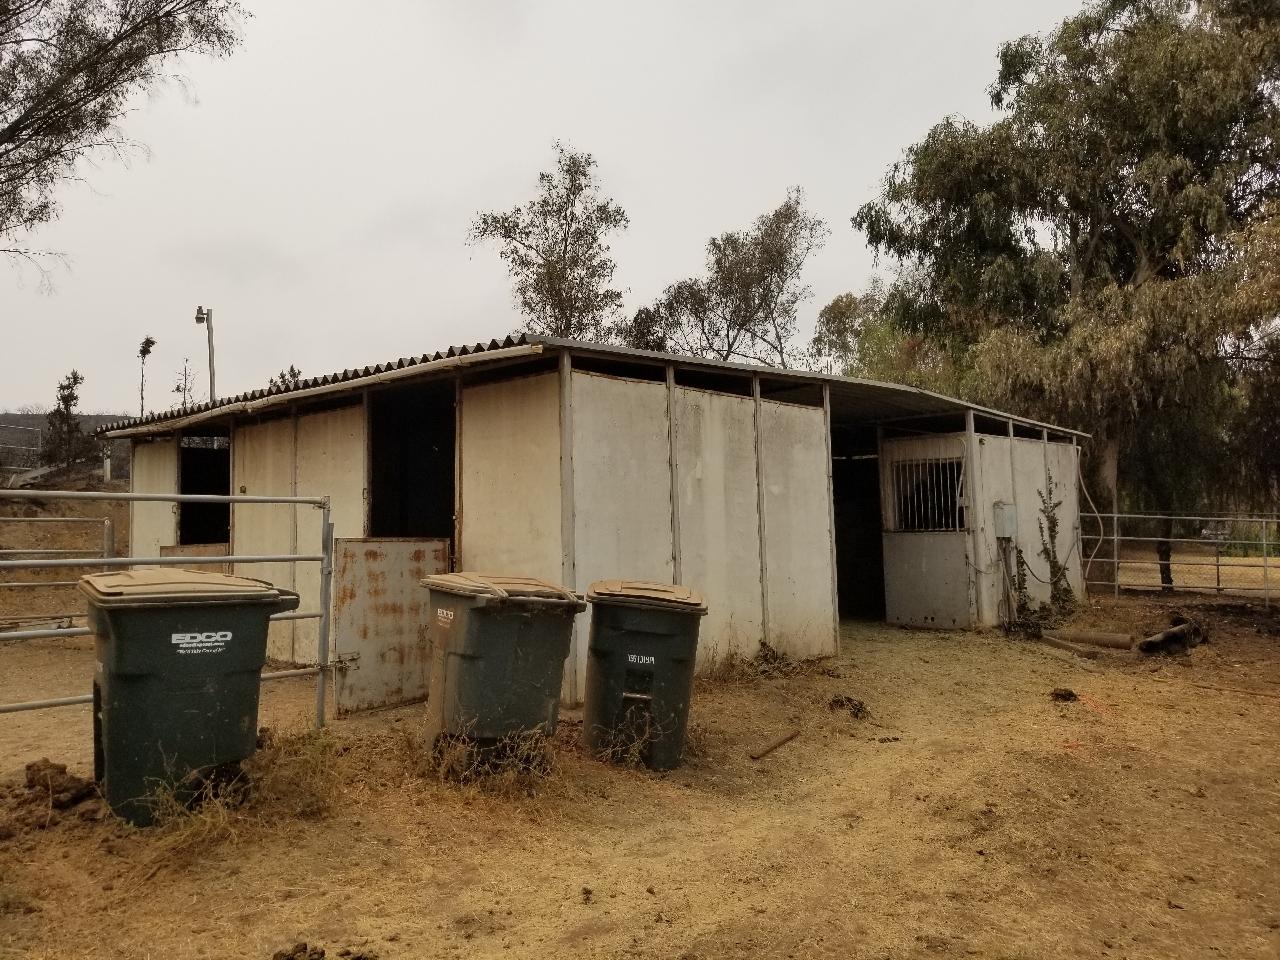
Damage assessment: no_damage